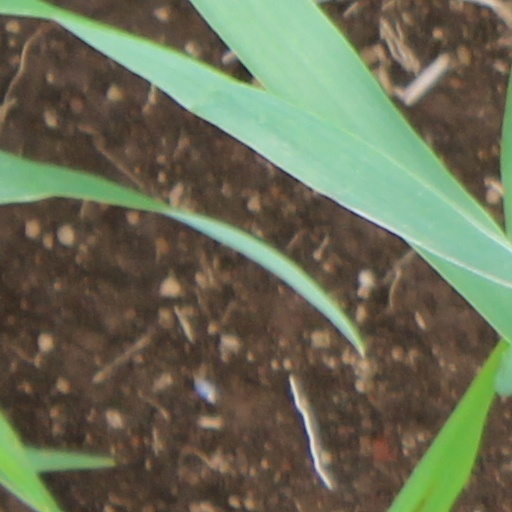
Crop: wheat